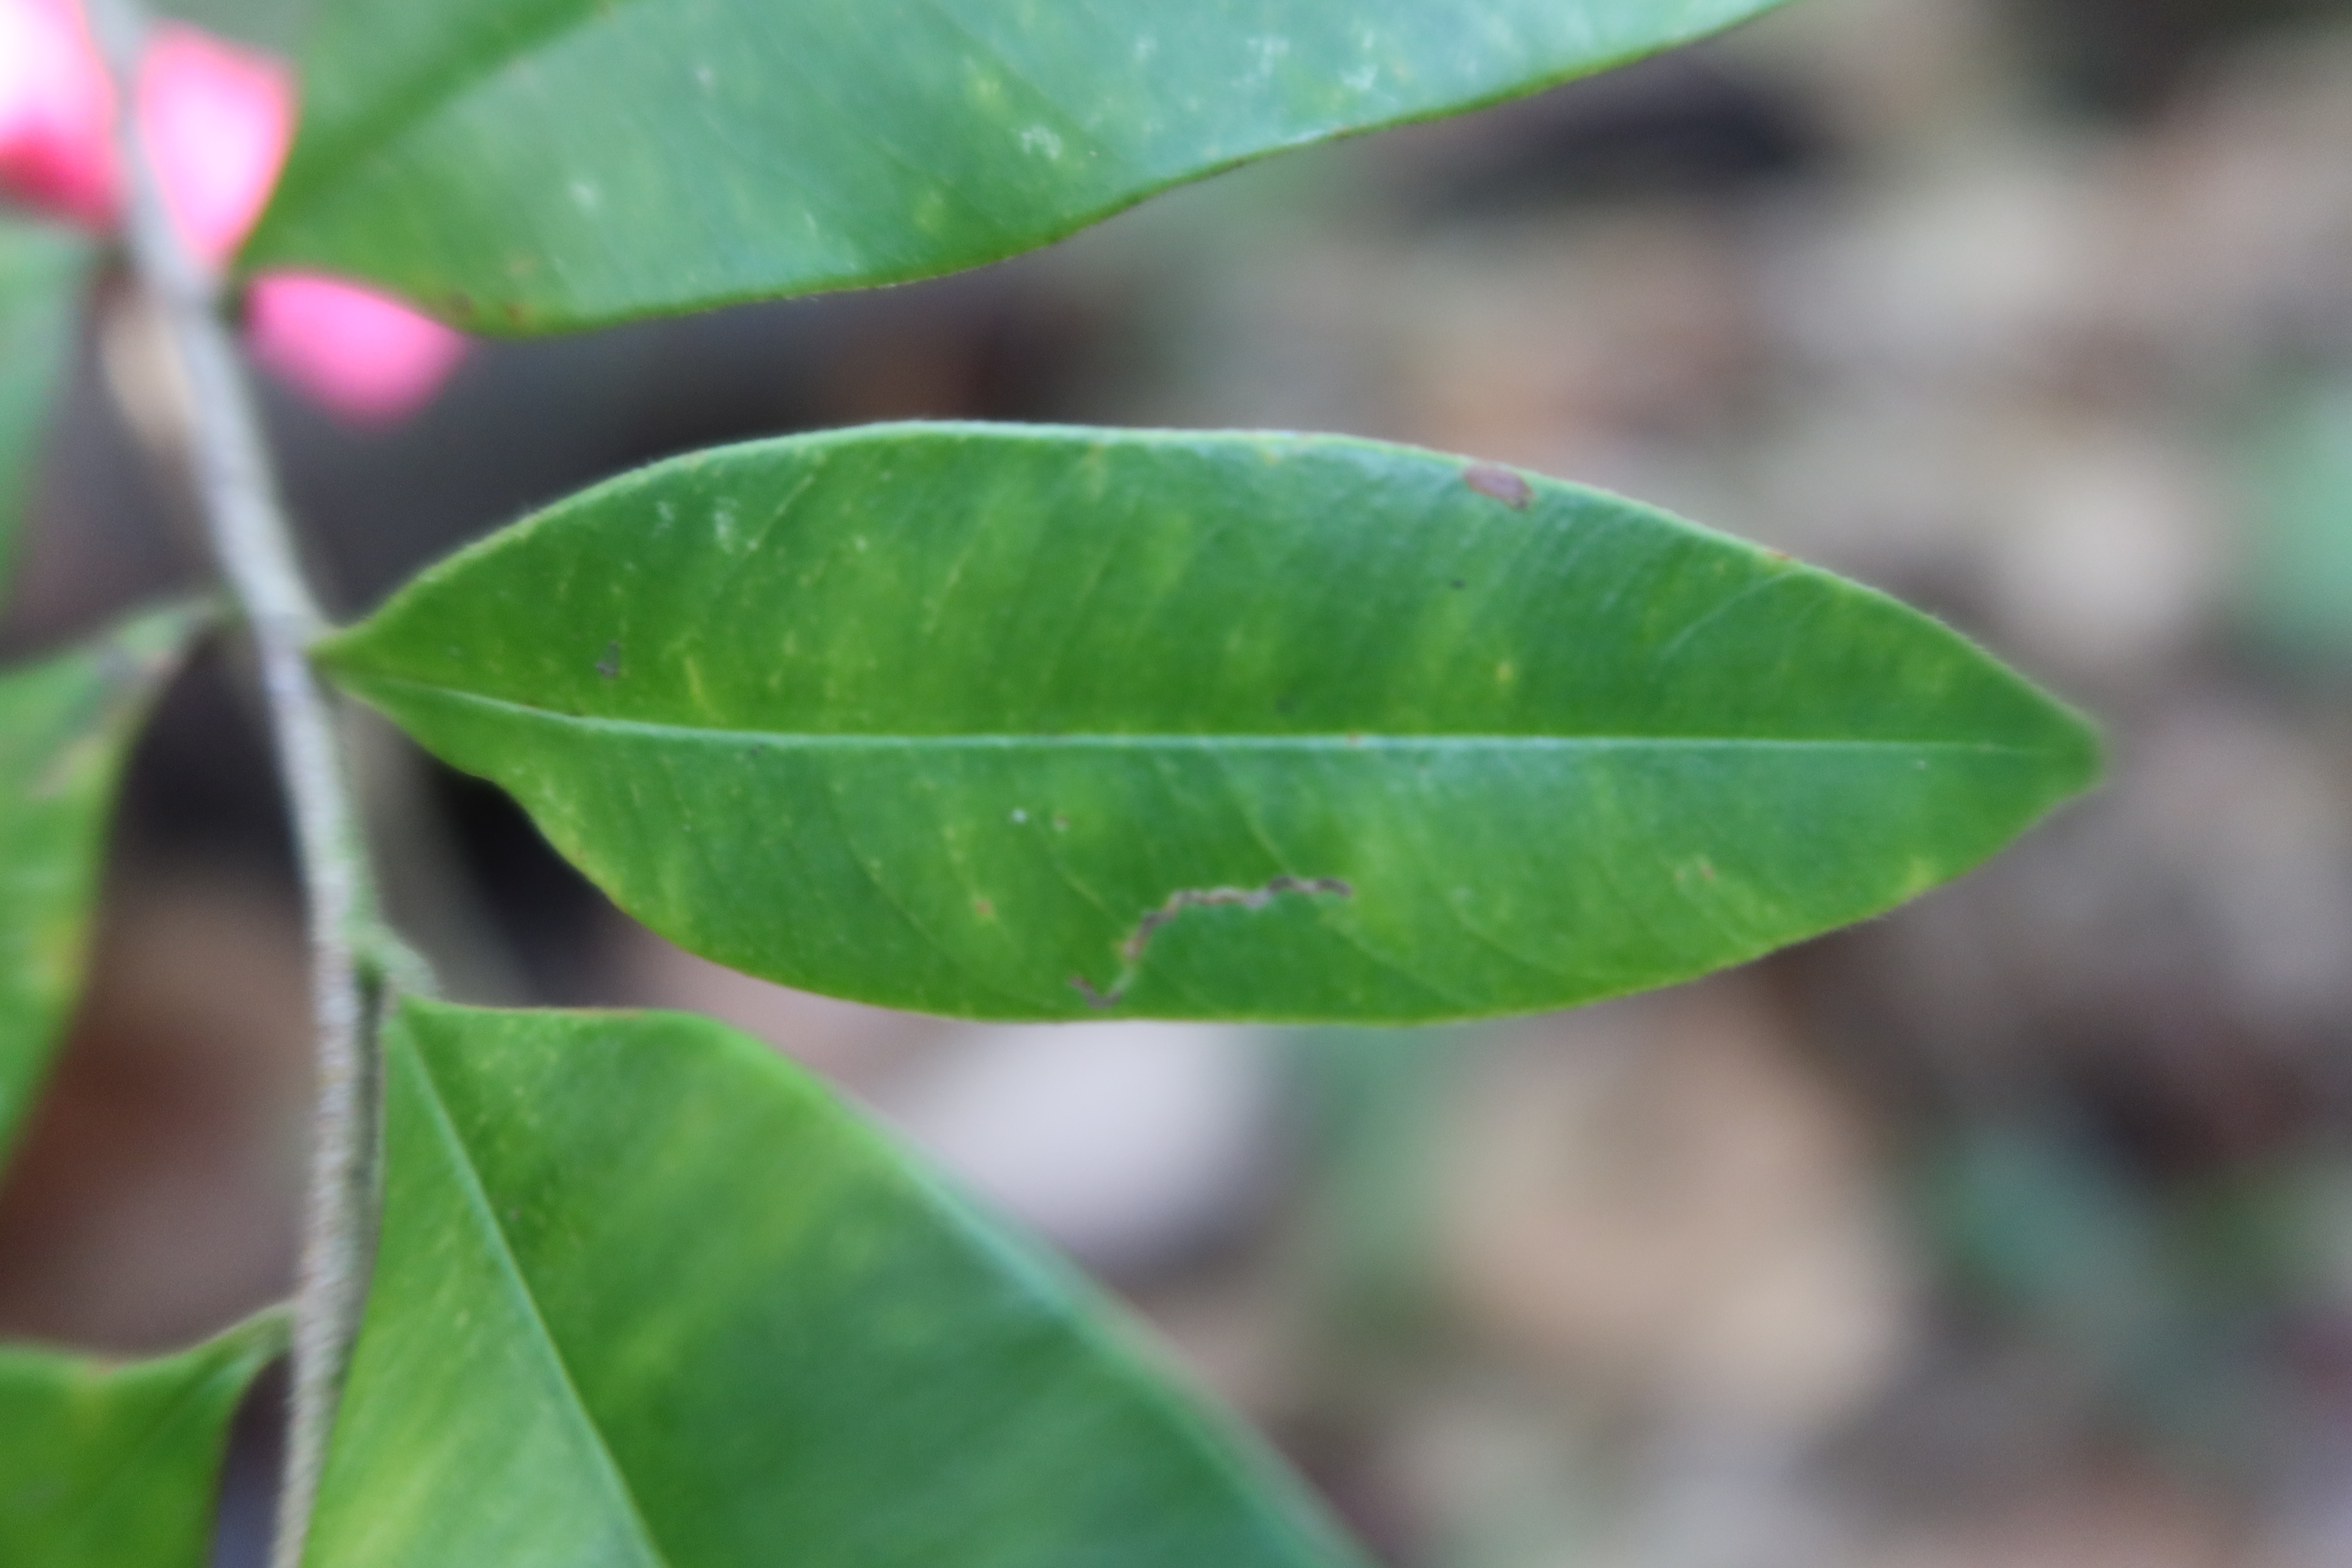
Label: Downy mildew